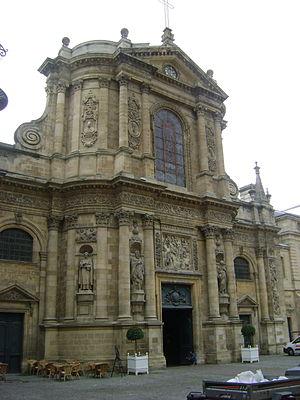
Eglise Notre-Dame de Borceaux. This building is classé au titre des Monuments Historiques. It is indexed in the Base Mérimée, a database of architectural heritage maintained by the French Ministry of Culture,